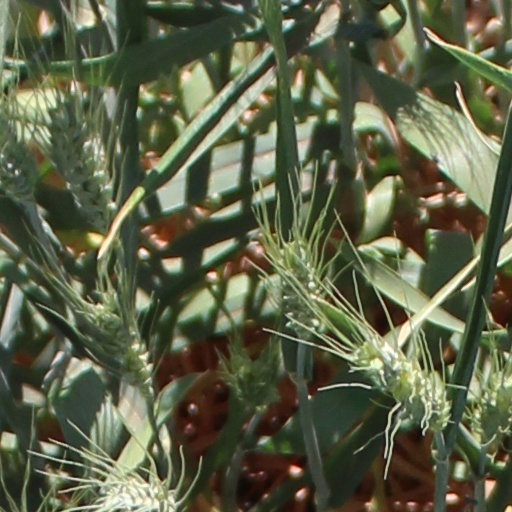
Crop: wheat